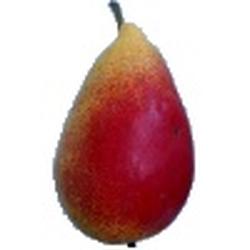
Label: Pear